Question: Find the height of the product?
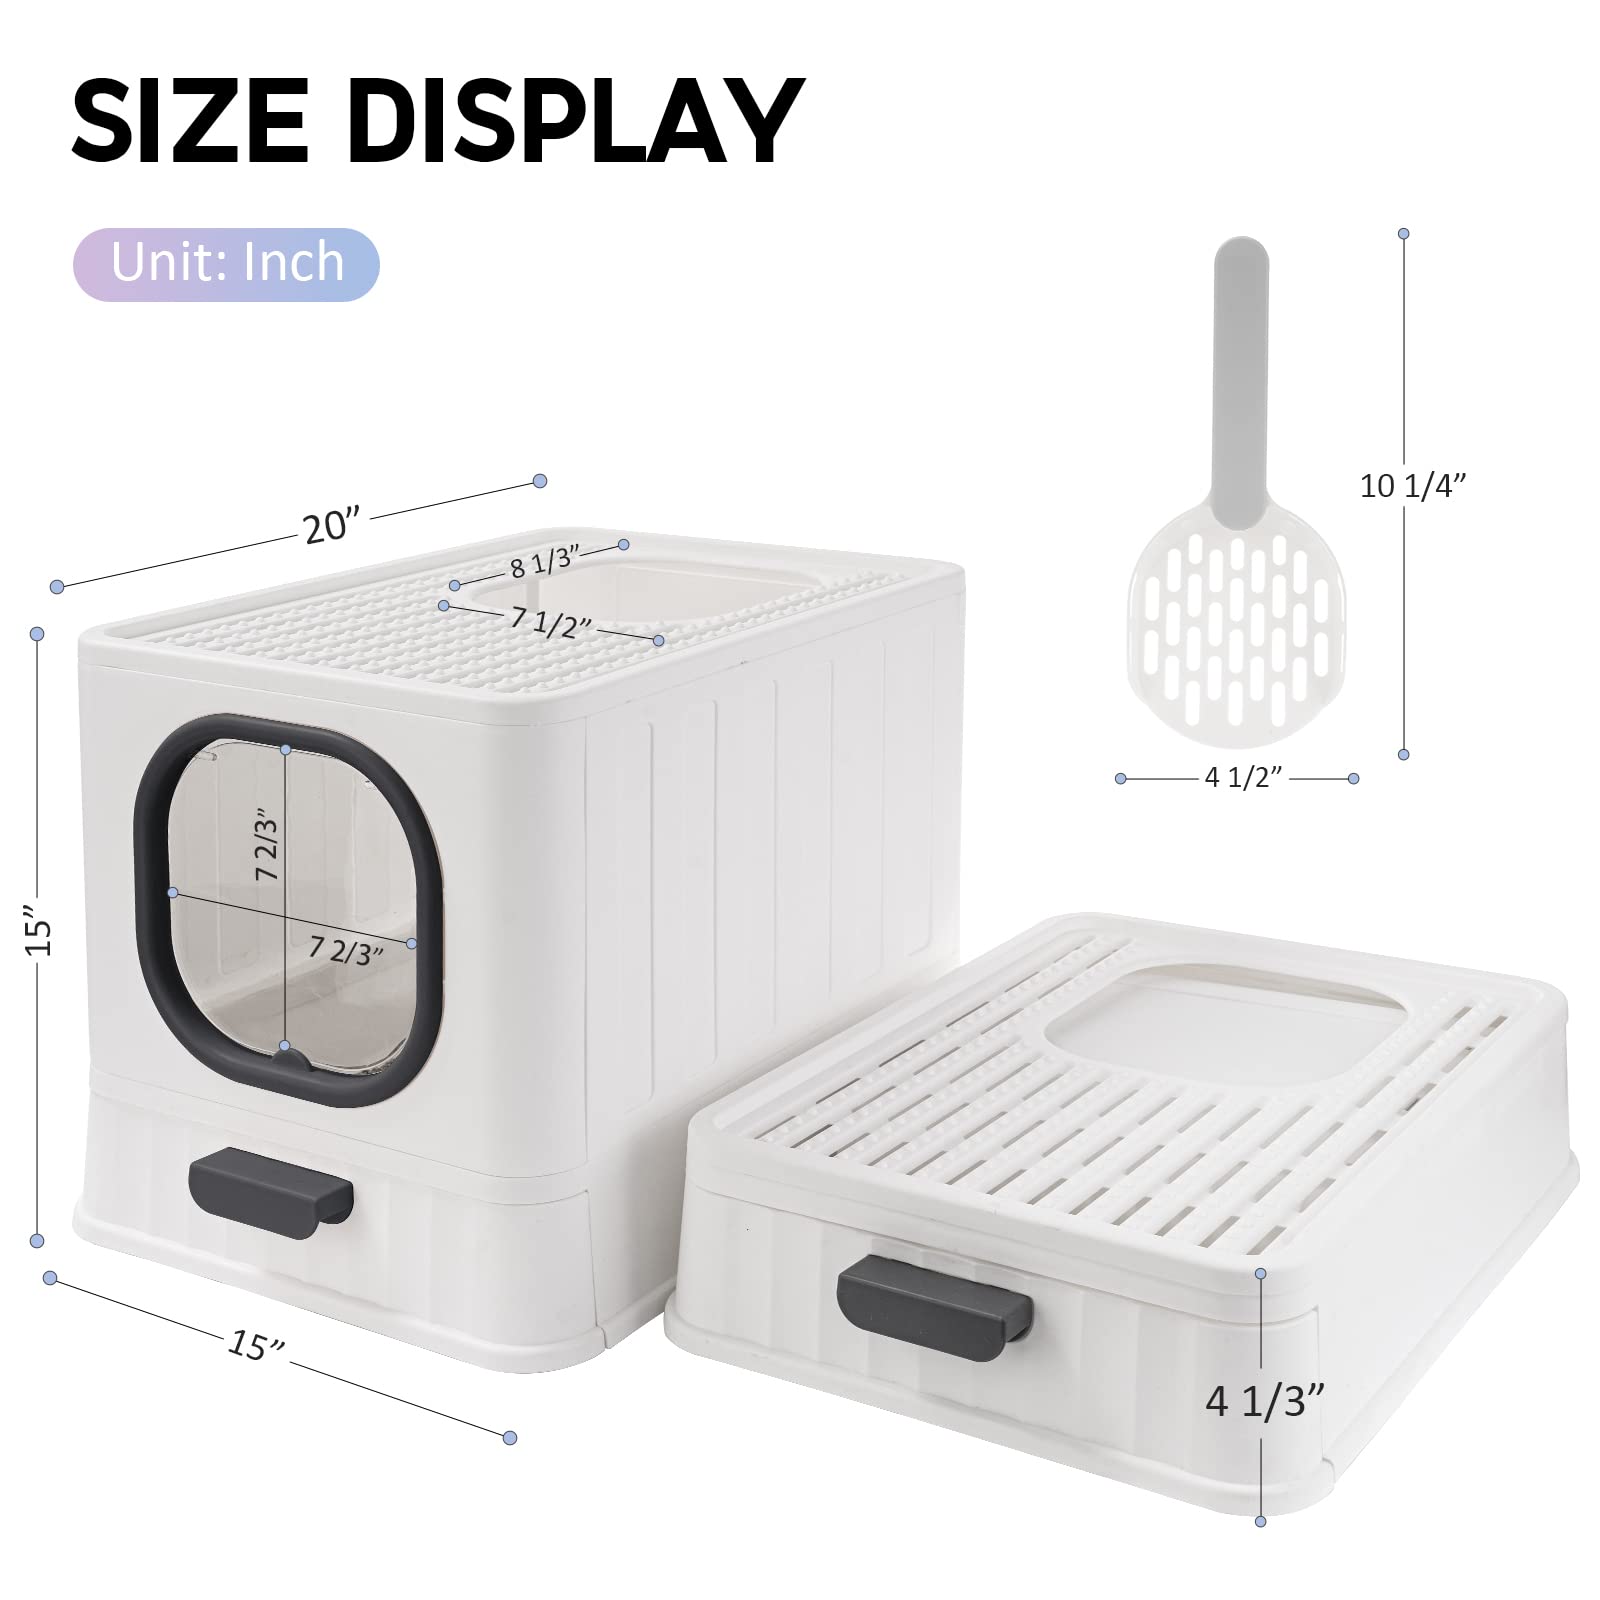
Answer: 15.0 inch